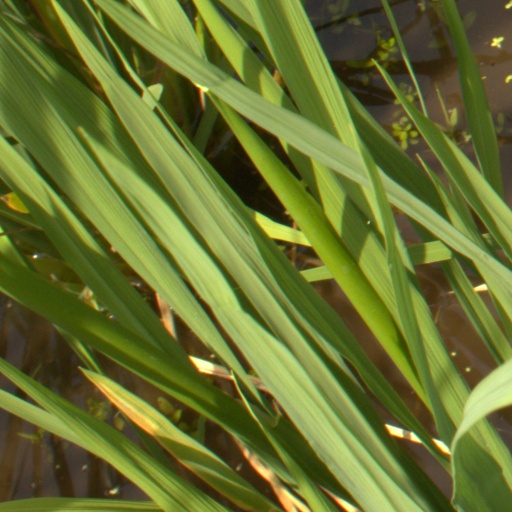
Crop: rice